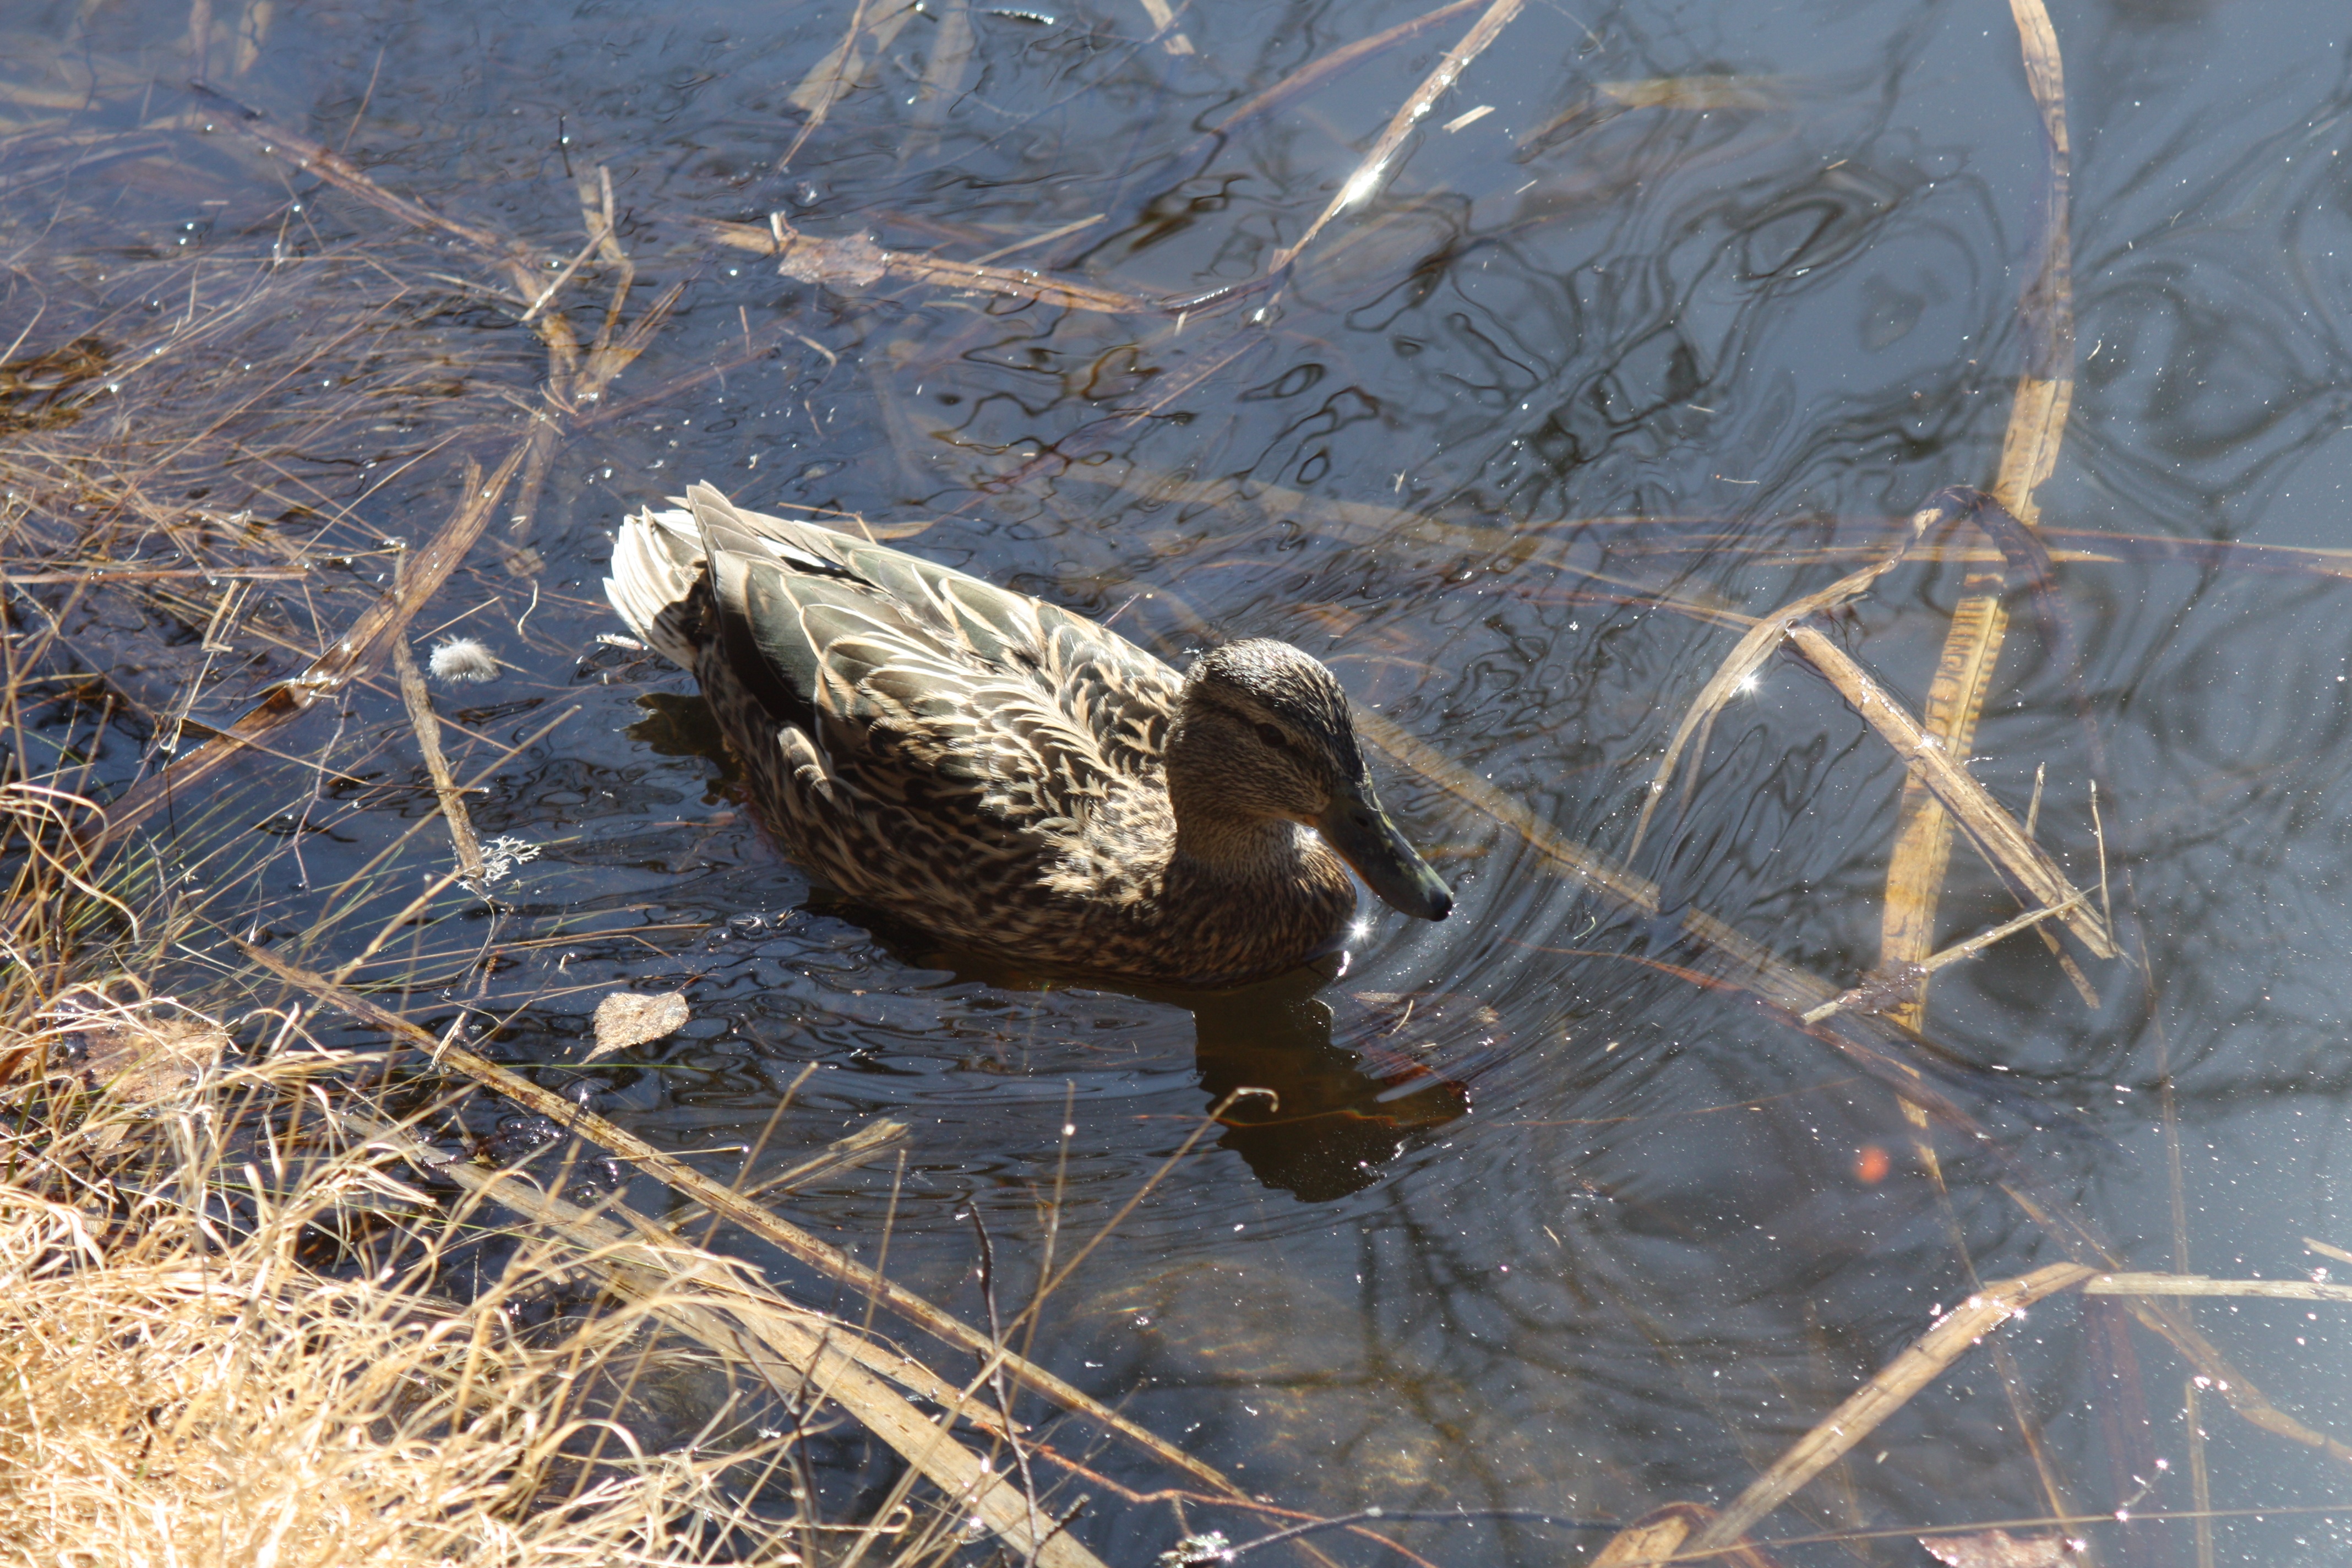
water, bird, lake, animal, pond, wildlife, fauna, duck, vertebrate, waterfowl, water bird, mallard, ducks geese and swans